Eli Sostre

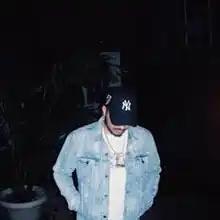

Eli Sostre is an American R&B singer, producer, and songwriter, born and raised in Brooklyn, New York at the Marcy Houses, the same complex of rapper and media mogul, Jay-Z.